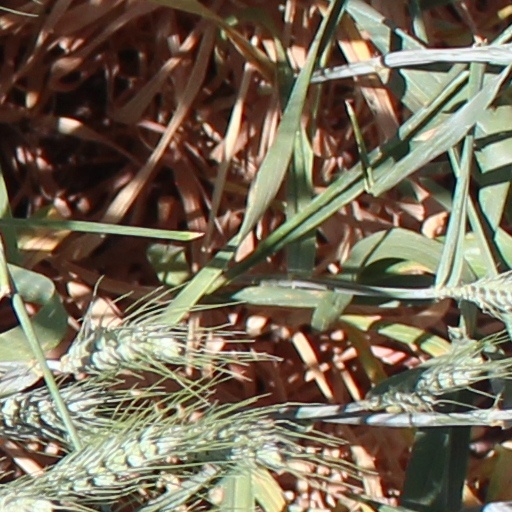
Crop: wheat